Hughes H-4 Hercules

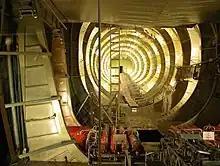
Rearward view of the Hercules H-4's fuselage

Hughes continued the program on his own under the designation "H-4 Hercules", signing a new government contract that now limited production to one example. Work proceeded slowly, and the H-4 was not completed until well after the war was over. The plane was built by the Hughes Aircraft Company at Hughes Airport, location of present-day Playa Vista, Los Angeles, California, employing the plywood-and-resin "Duramold" process – a form of composite technology – for the laminated wood construction, which was considered a technological "tour de force". The specialized wood veneer was made by Roddis Manufacturing in Marshfield, Wisconsin. Hamilton Roddis had teams of young women ironing the (unusually thin) strong birch wood veneer before shipping to California.